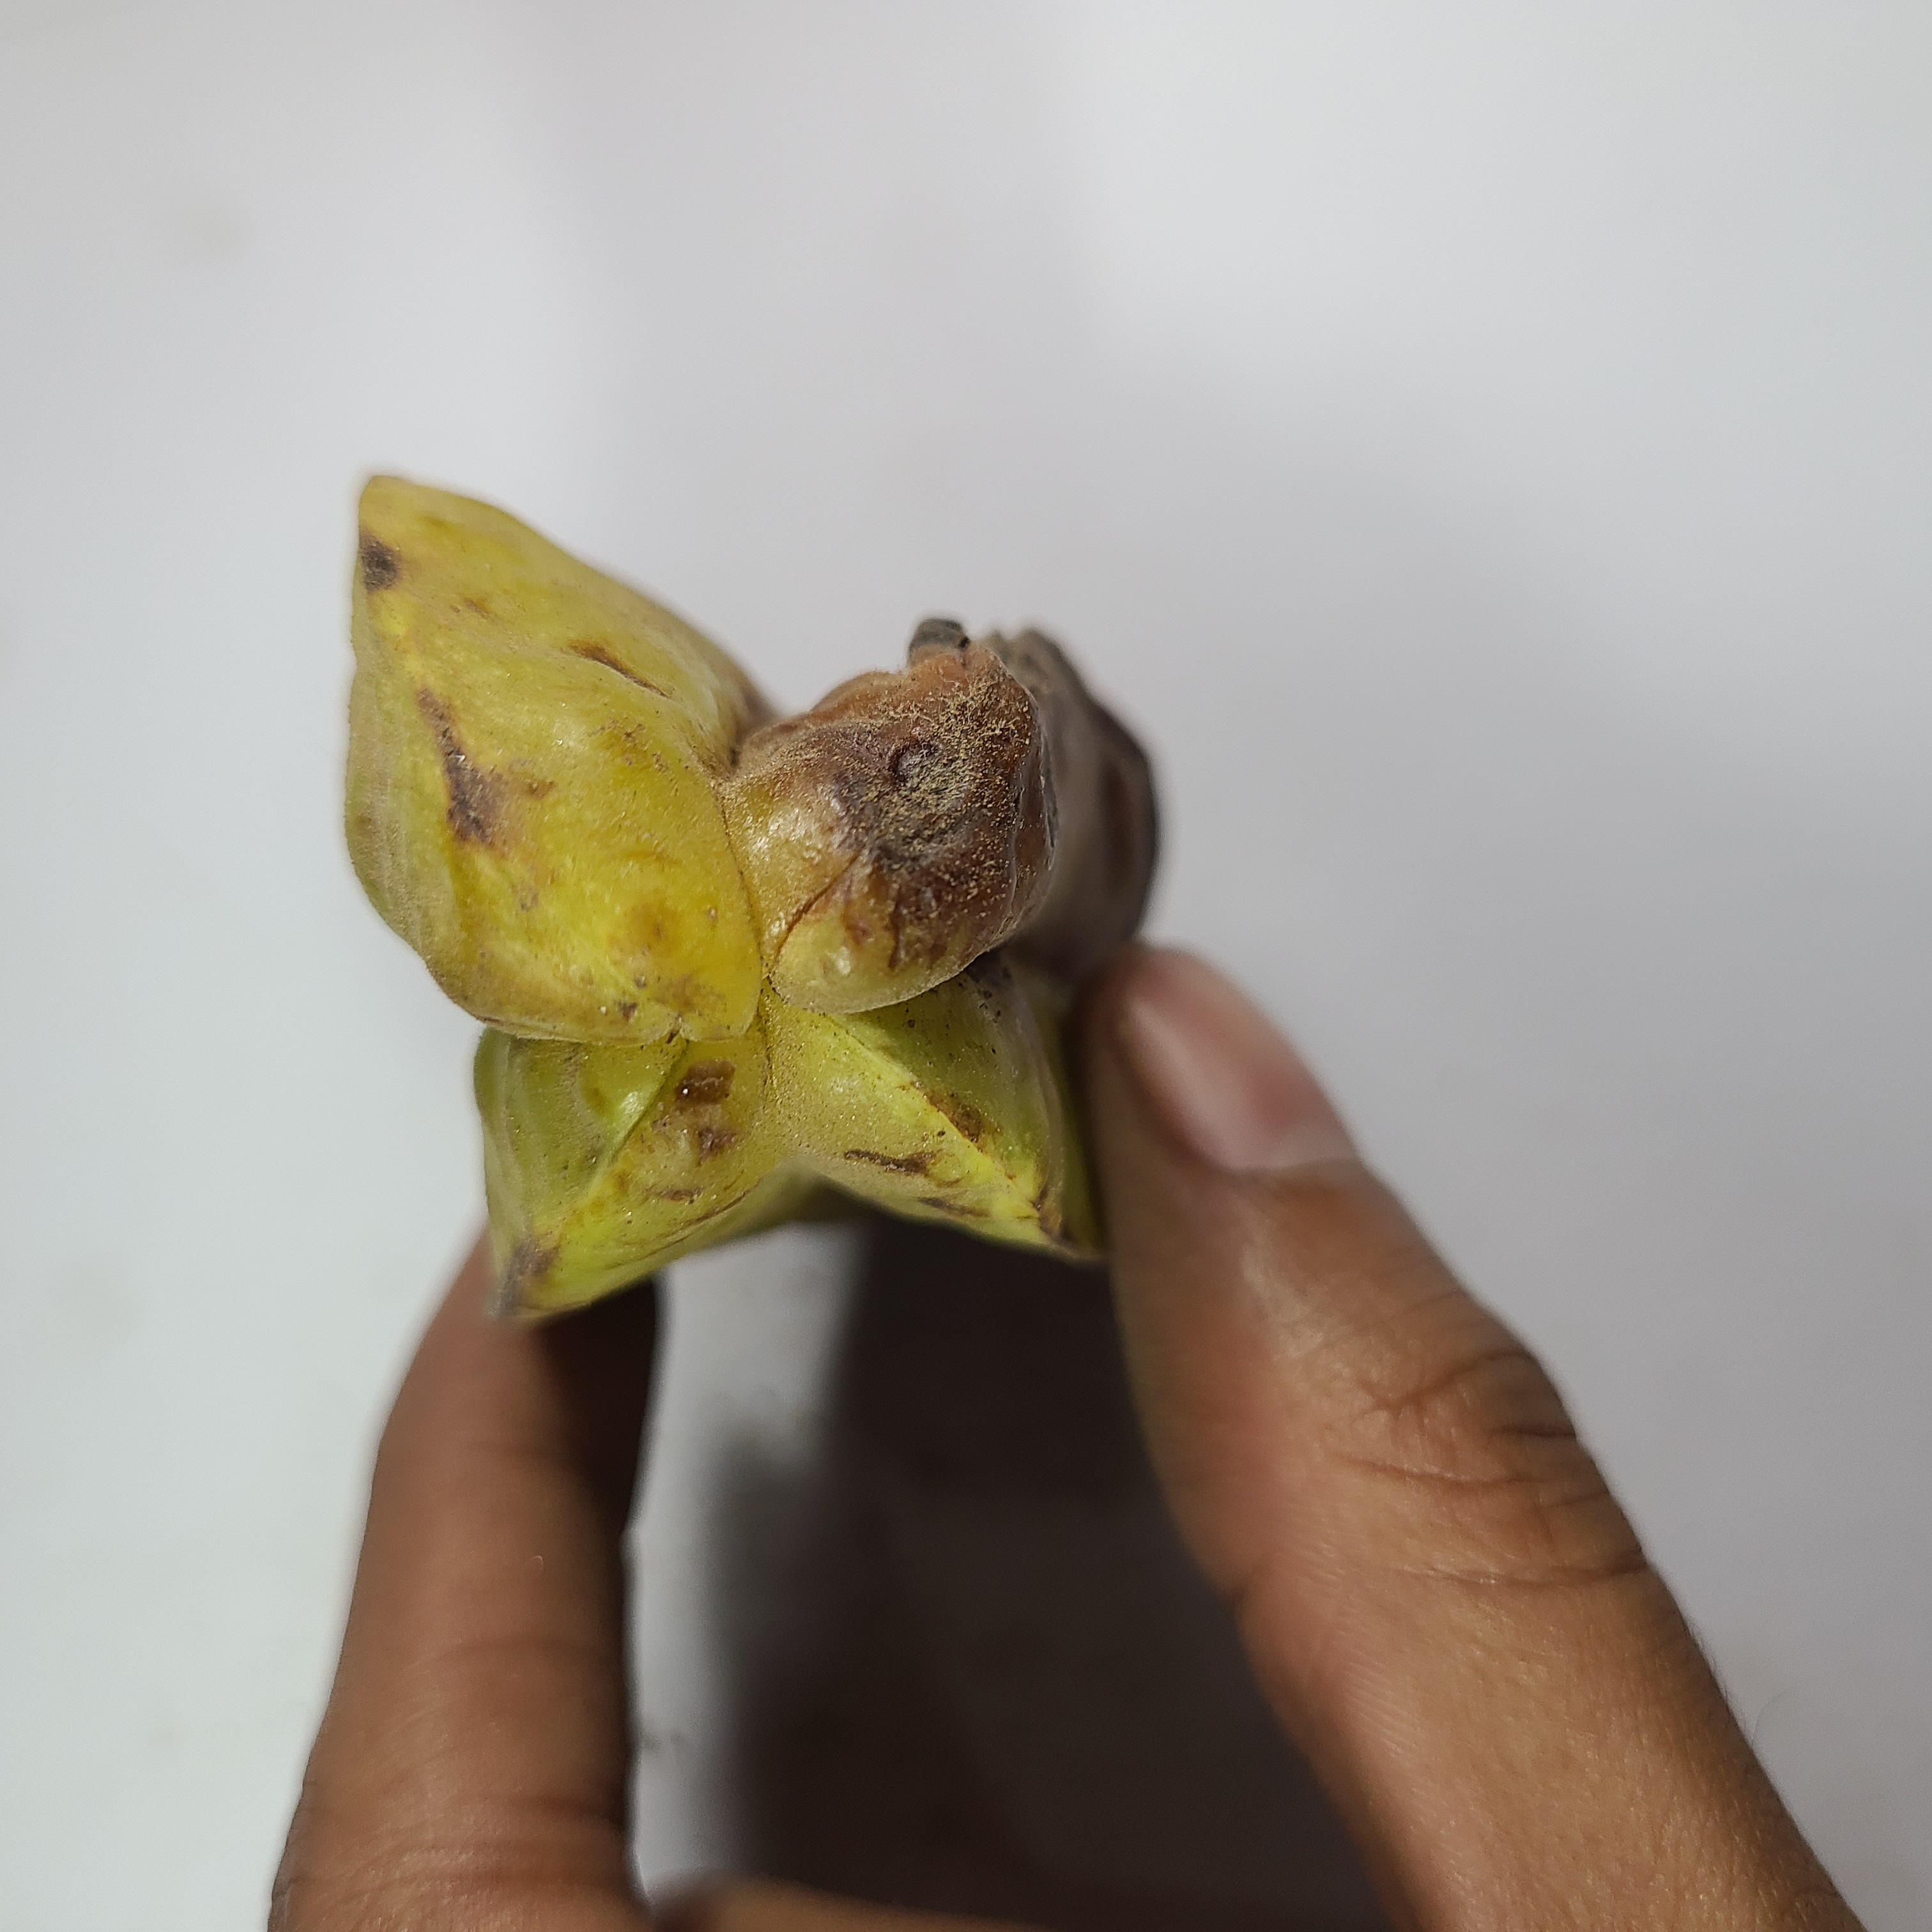
Label: Unhealthy Fruits